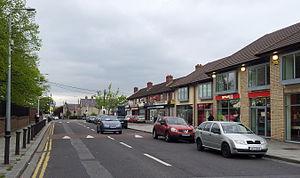
Coolock est un quartier au Nord de Dublin en République d'Irlande.